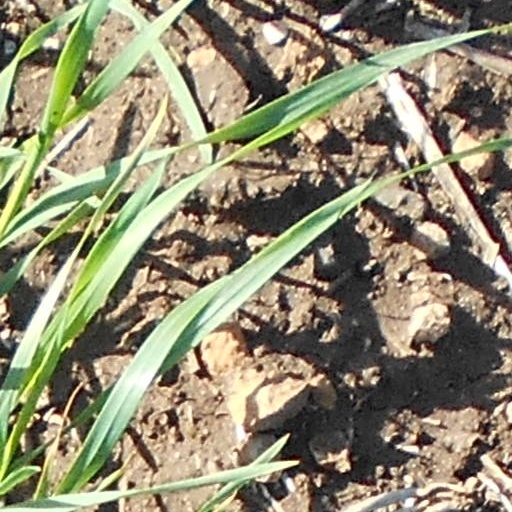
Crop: wheat